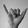
ASL letter: Y